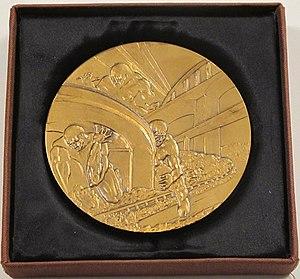
En France, l’autoroute A40 relie Mâcon à Passy. Elle a été mise en service définitivement en 1990.